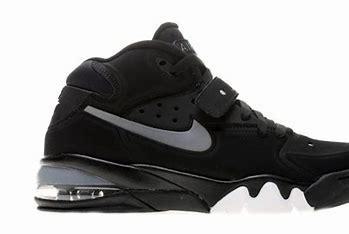
Brand: Nike
Model: Air Force Max